Sacral spinal nerve 3

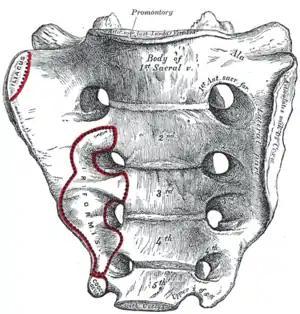
Sacrum, showing bodies in center.

S3 supplies many muscles, either directly or through nerves originating from S3. They are not innervated with S3 as single origin, but partly by S3 and partly by other spinal nerves. The muscles are: